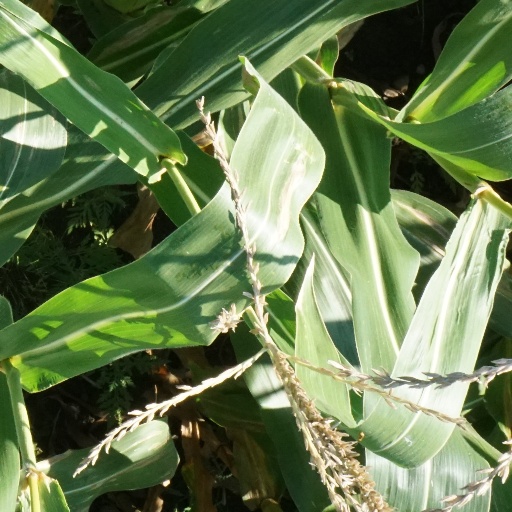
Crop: maize; corn